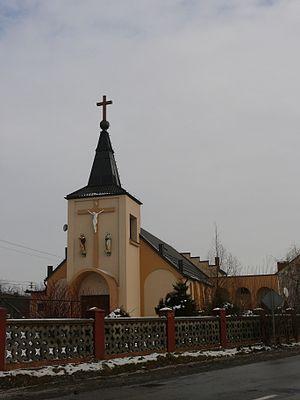
Janików est un village polonais de la gmina de Kozienice dans la powiat de Kozienice de la voïvodie de Mazovie dans le centre-est de la Pologne.